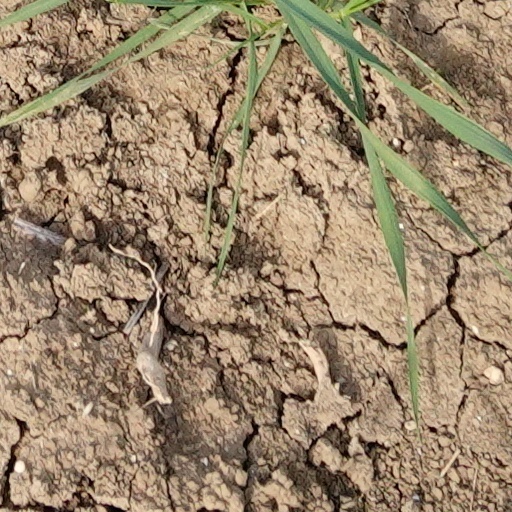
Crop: wheat